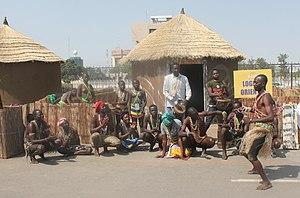
N'Djaména est la capitale administrative et la plus grande ville de la république du Tchad. Sa population compte plus de 1 092 066 habitants. Elle est la deuxième capitale économique du pays et vit une croissance économique sans précédent depuis l'avènement de l'ère pétrolière au Tchad le 10 octobre 2003, et grâce à la pérennisation de la paix dans le pays depuis 2009. Néanmoins, l'instabilité dans les pays voisins empêche la ville de profiter pleinement de son vrai potentiel et de ses deux atouts que sont l'exportation du bétail et le lac Tchad.